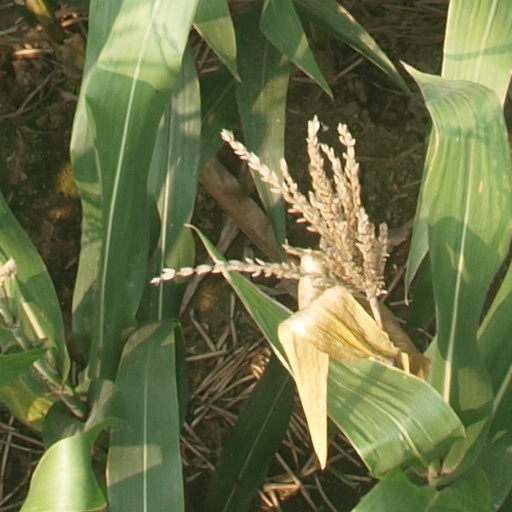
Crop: maize; corn